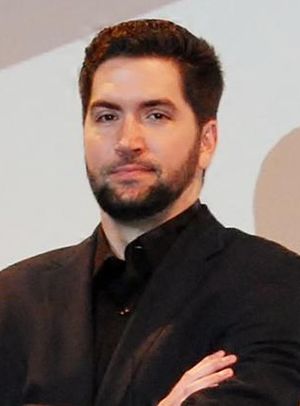
Drew Goddard
Draw Goddard er en amerikansk manuskriptforfatter, filminstruktør, -producer, bedst kendt for sit arbejde på Buffy the Vampire Slayer, Angel og Alias. Han har desuden arbejdet på Lost og skrev 2008-filmen Cloverfield.